Calvary Baptist Church (Manhattan)

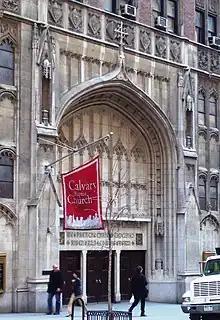
The "Gothic Tudor" entrance to the demolished building

Calvary Baptist Church is an Independent Baptist church, located at 123 West 57th Street between the Avenue of the Americas (Sixth Avenue) and Seventh Avenue, near Carnegie Hall in Midtown Manhattan, New York City. , the church is at a temporary location while its building at 123 West 57th Street is being demolished and replaced.